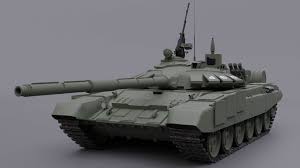
Label: T-72